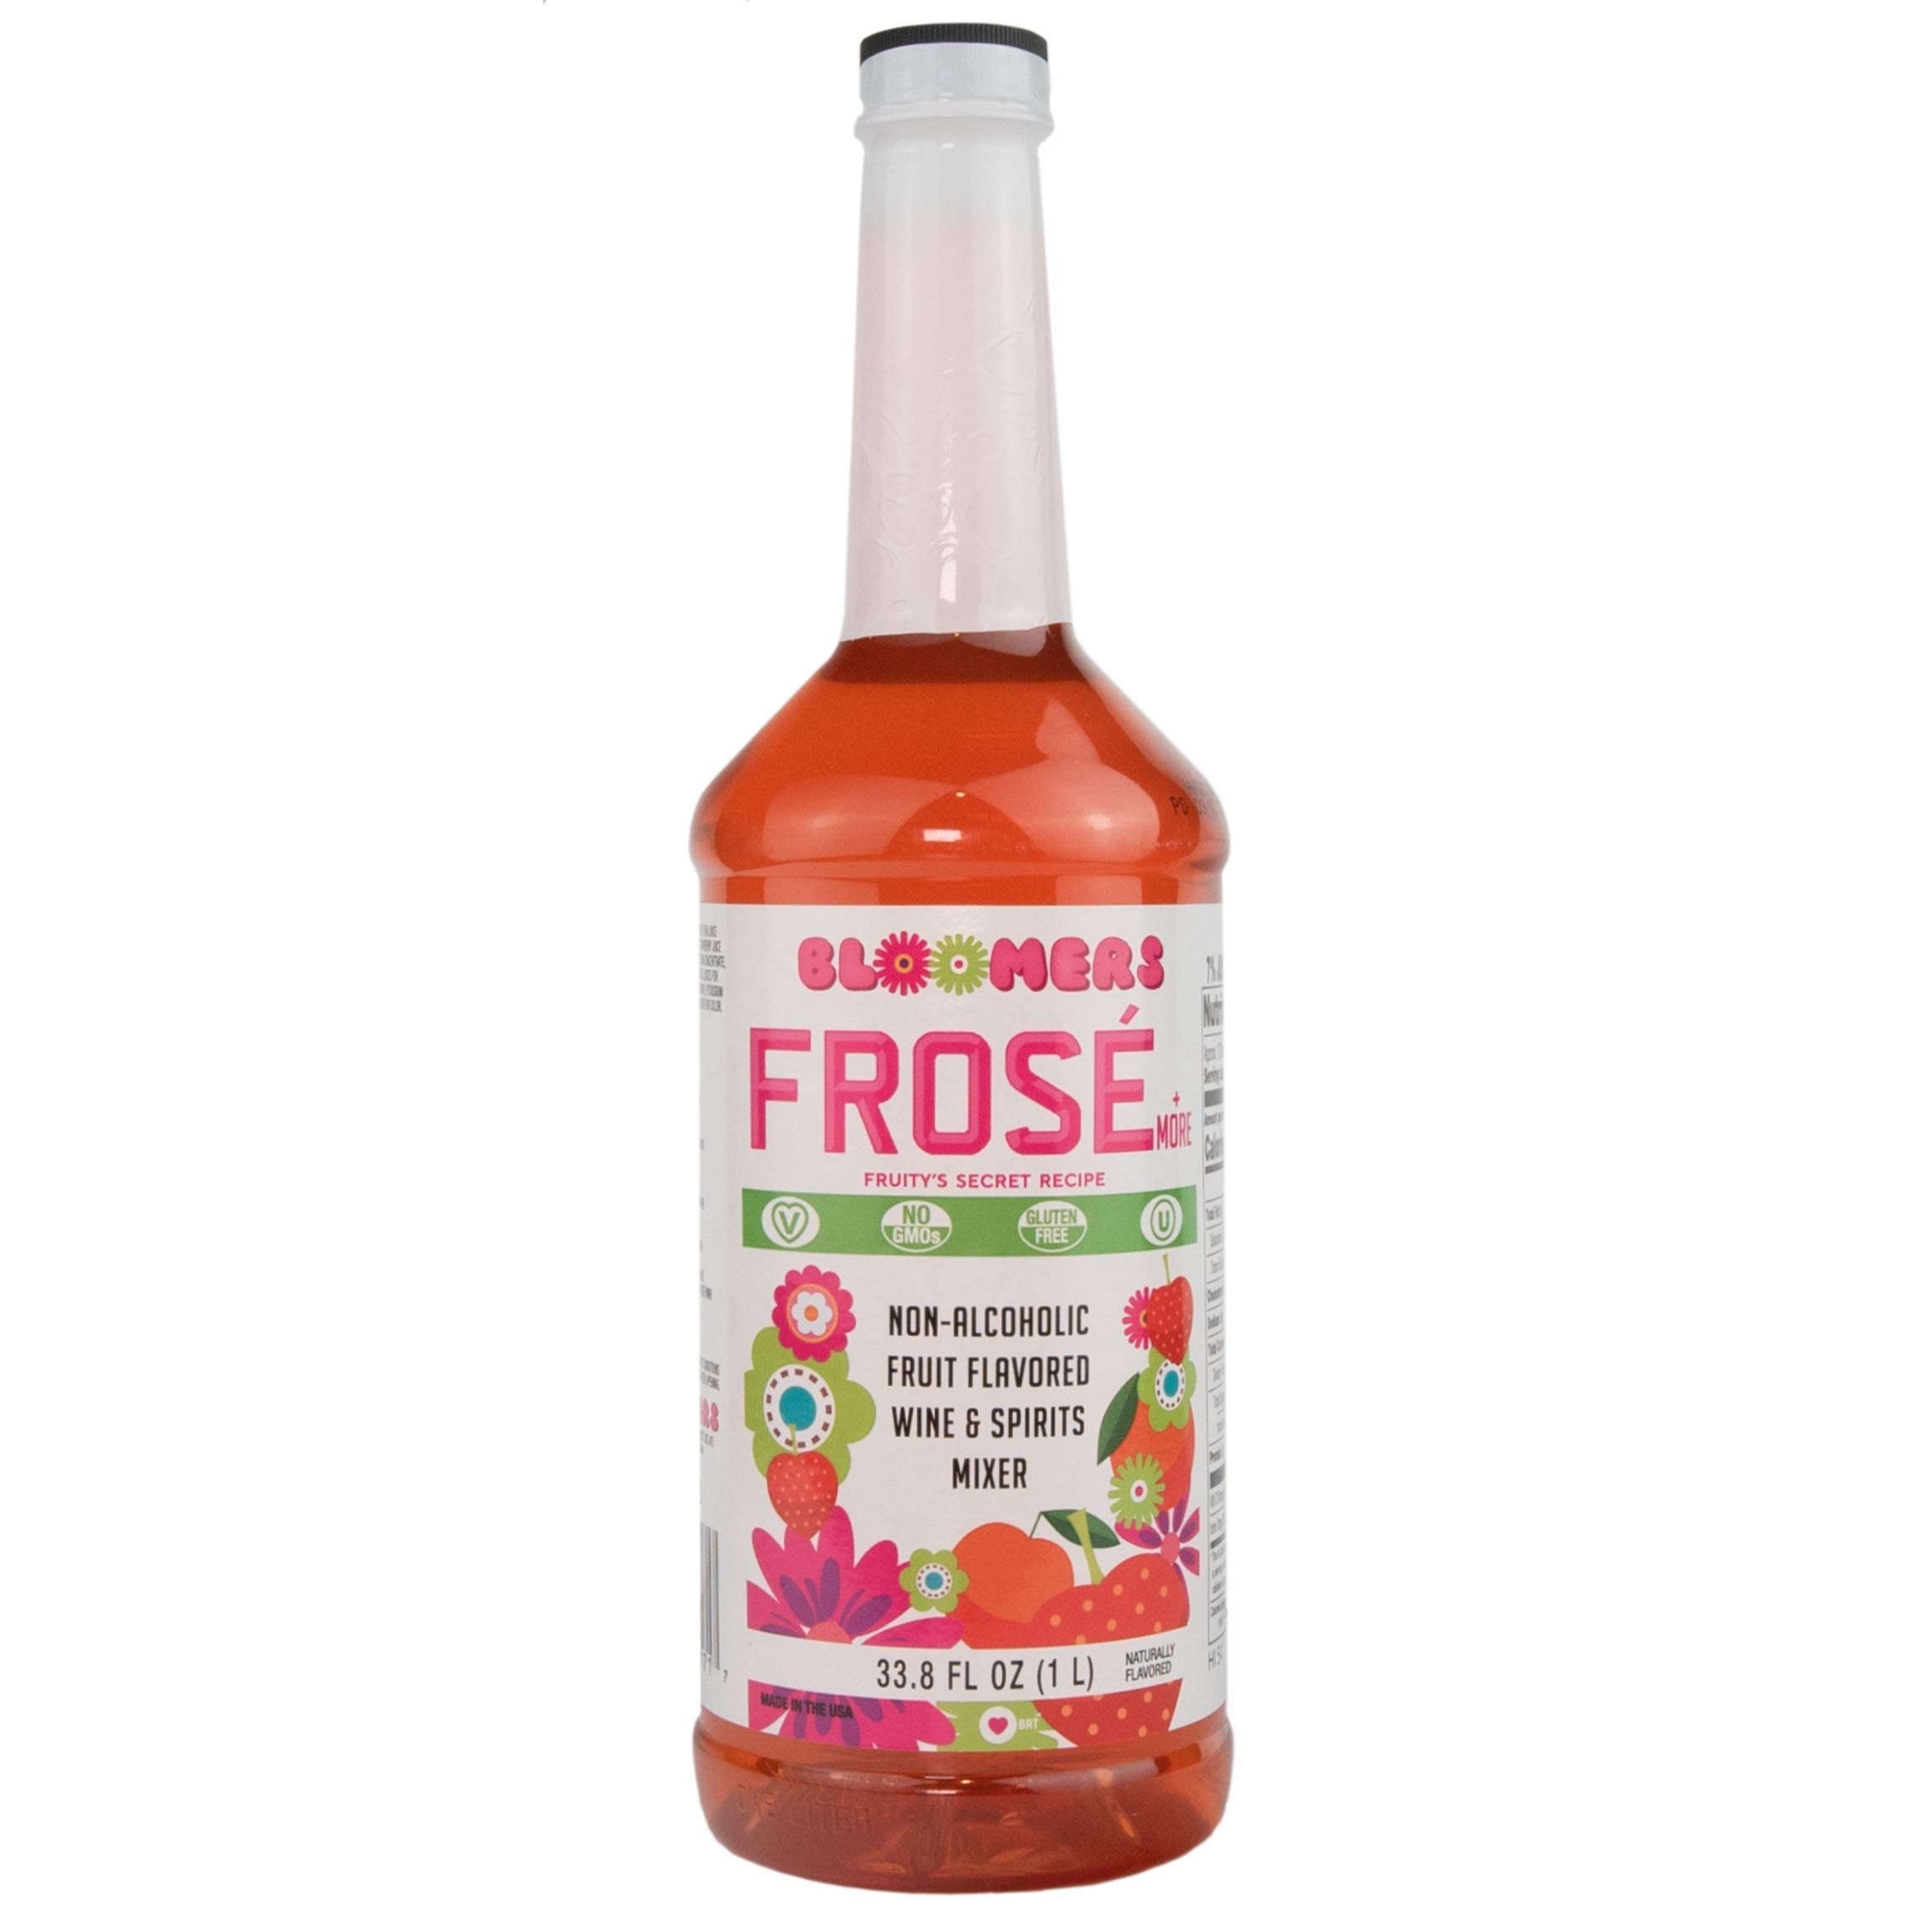
Item Name: Bloomers Frosé & More Regular Drink Mix 1L Bottle - No GMO's, Gluten Free, Vegan, & Kosher
Bullet Point 1: The Date on bottle is the date of production. This is not an expiration date
Bullet Point 2: Non-GMO, Kosher, Vegan, Gluten Free, and Made in the USA!
Bullet Point 3: Bloomers Frose Low Cal Cocktail Mix-1L
Product Description: Whether your home blender or a frozen drink machine, we are the premium drink mixer. Turn into the perfect mixologist and be the life of the party with Bloomers Frose + More! We have been seen on TV, the Oscars Parties and sponsored many sporting events. Drink the drink of celebrities everywhere! For more recipes visit our website at BLOOMERSFROSE.COM! You don't need multiple mixes anymore - just Bloomers Frose + More!
Value: 33.8
Unit: Fl Oz

Price: 16.99